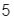
Number: 5